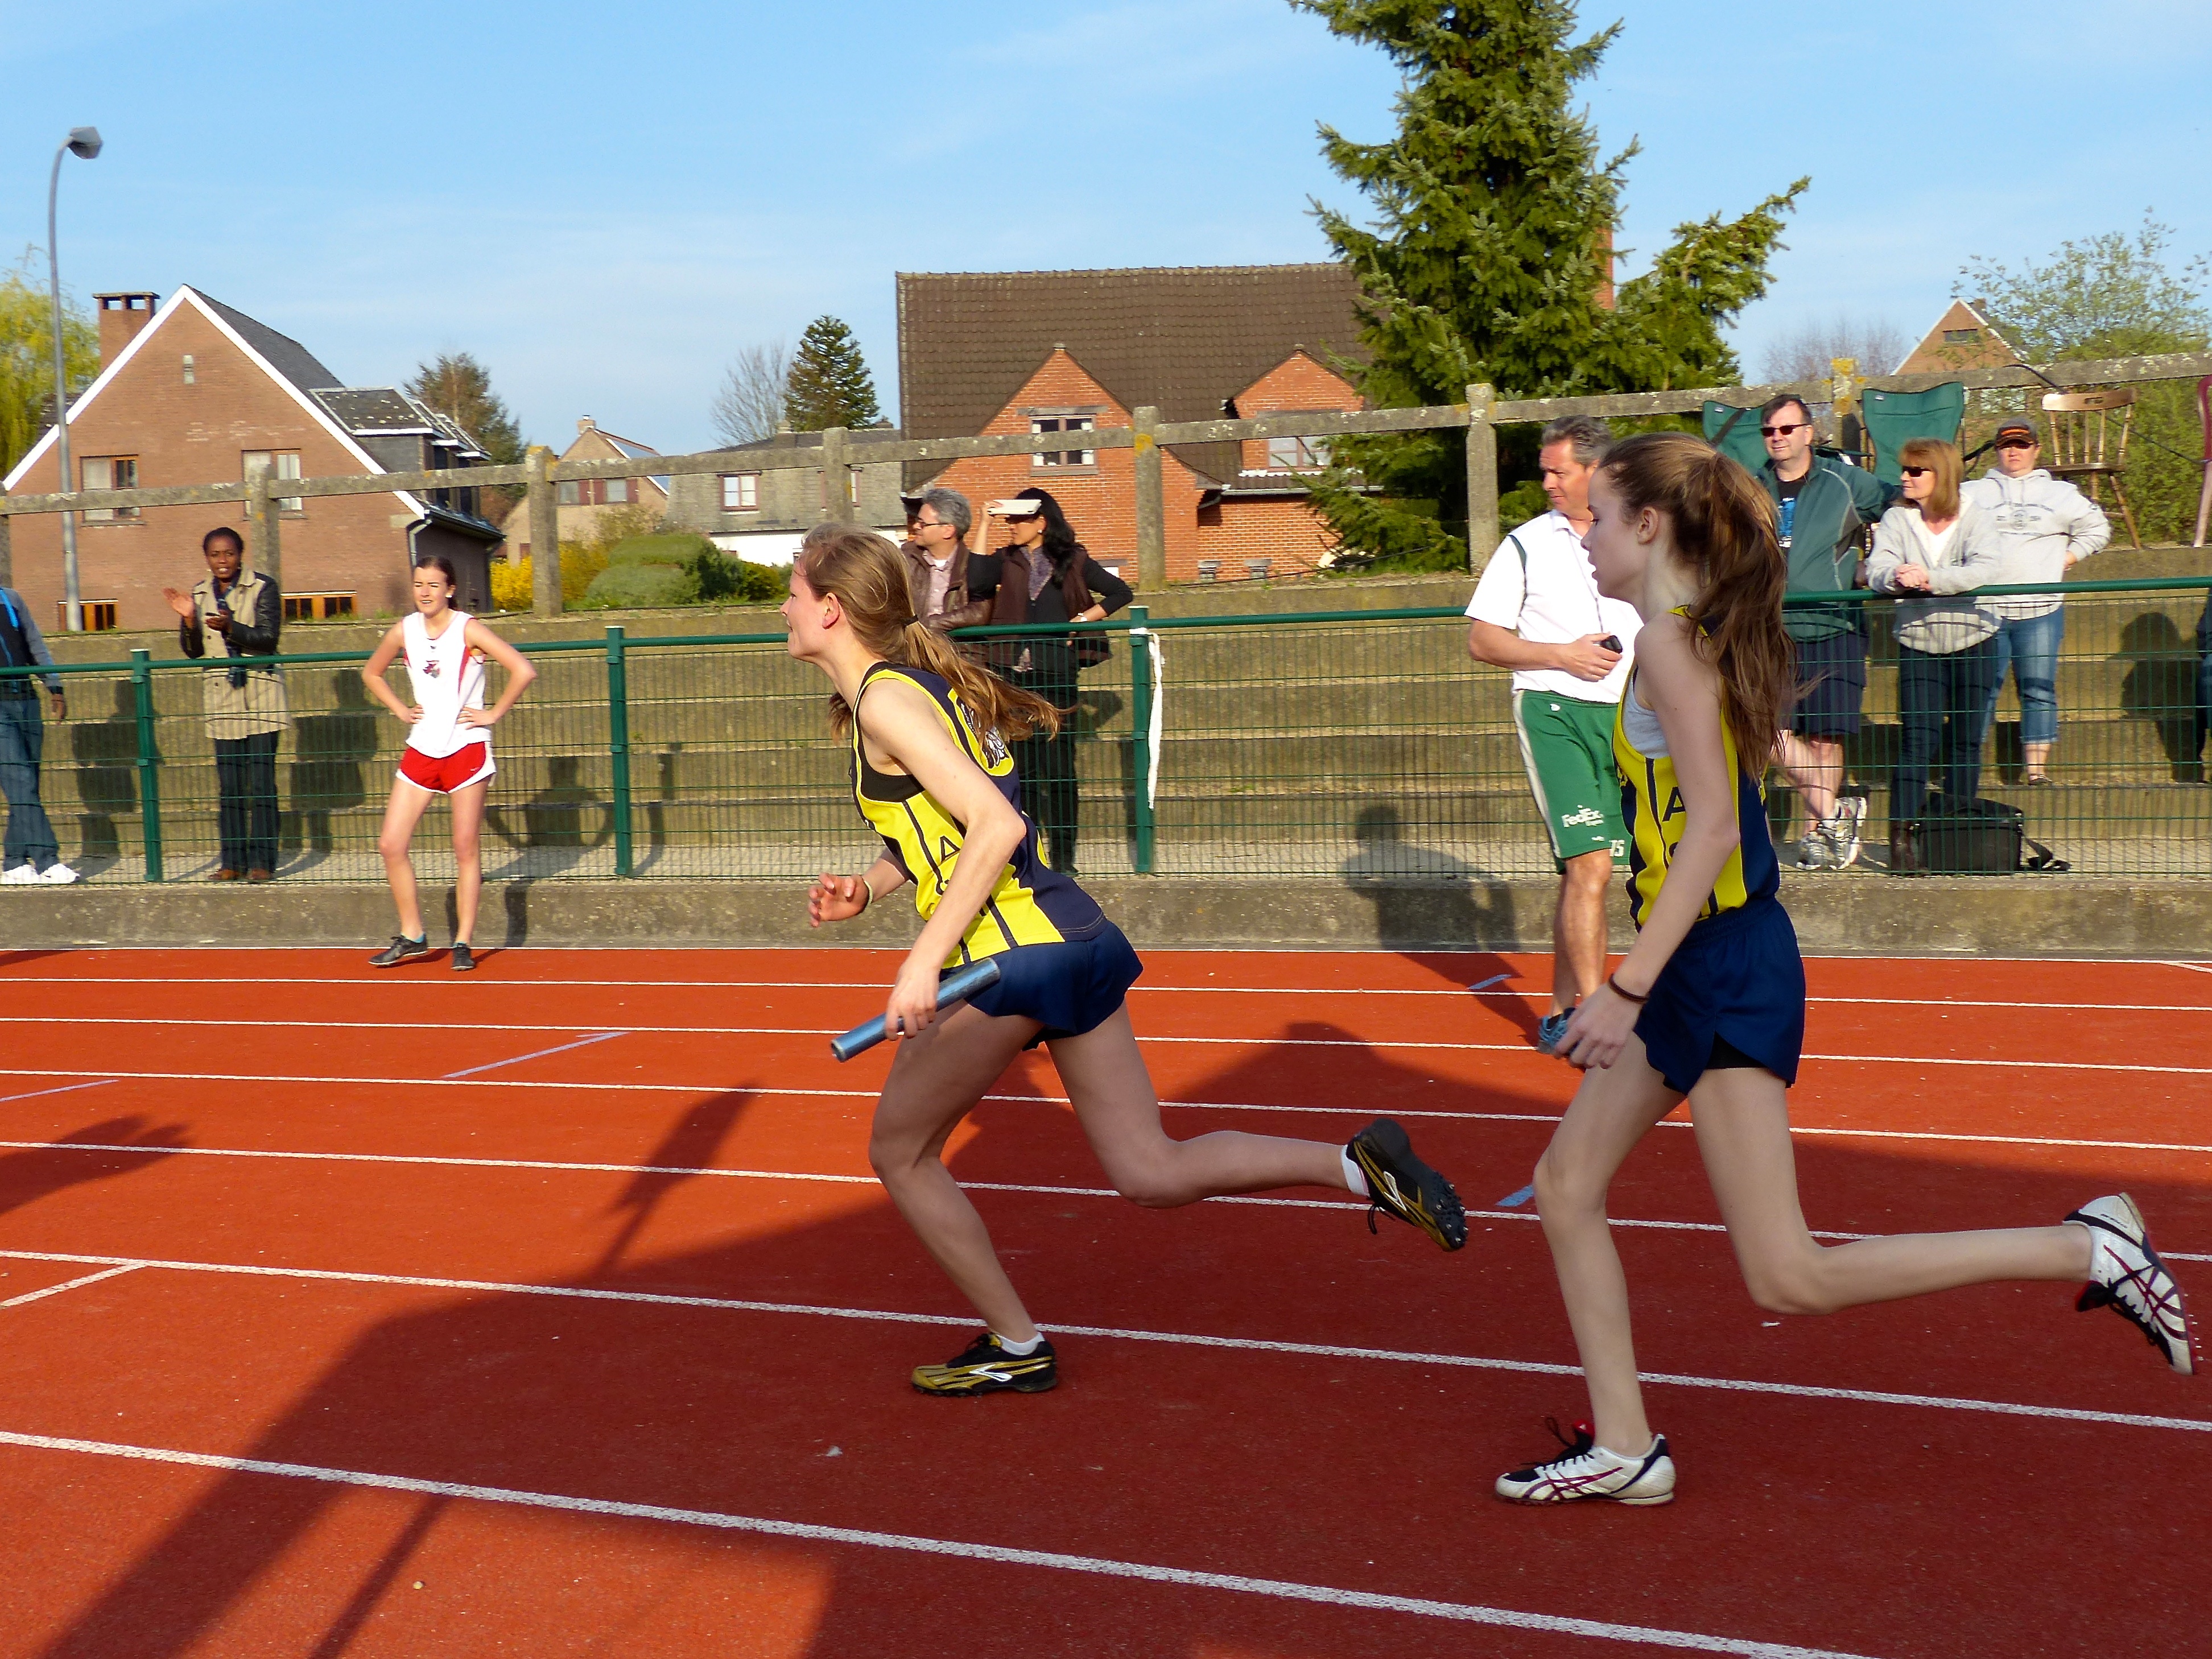
girl, track, sport, boy, running, run, runner, belgium, race, competition, team, sports, endurance, highschool, athletics, meet, waterloo, sprint, trackfield, relay, trackandfield, physical exercise, human action, competition event, track and field athletics, heptathlon, middle distance running, 800 metres, 4 100 metres relay, racewalking